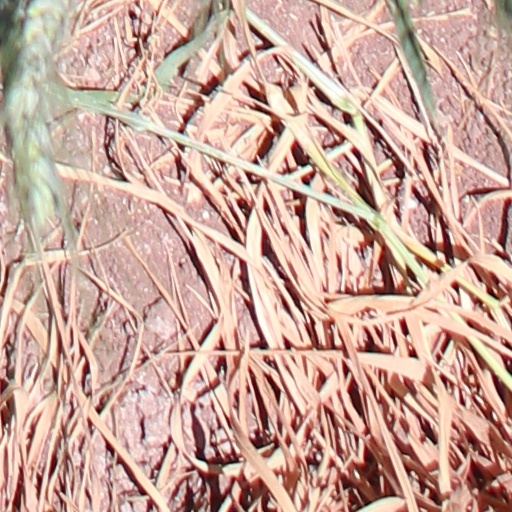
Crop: wheat